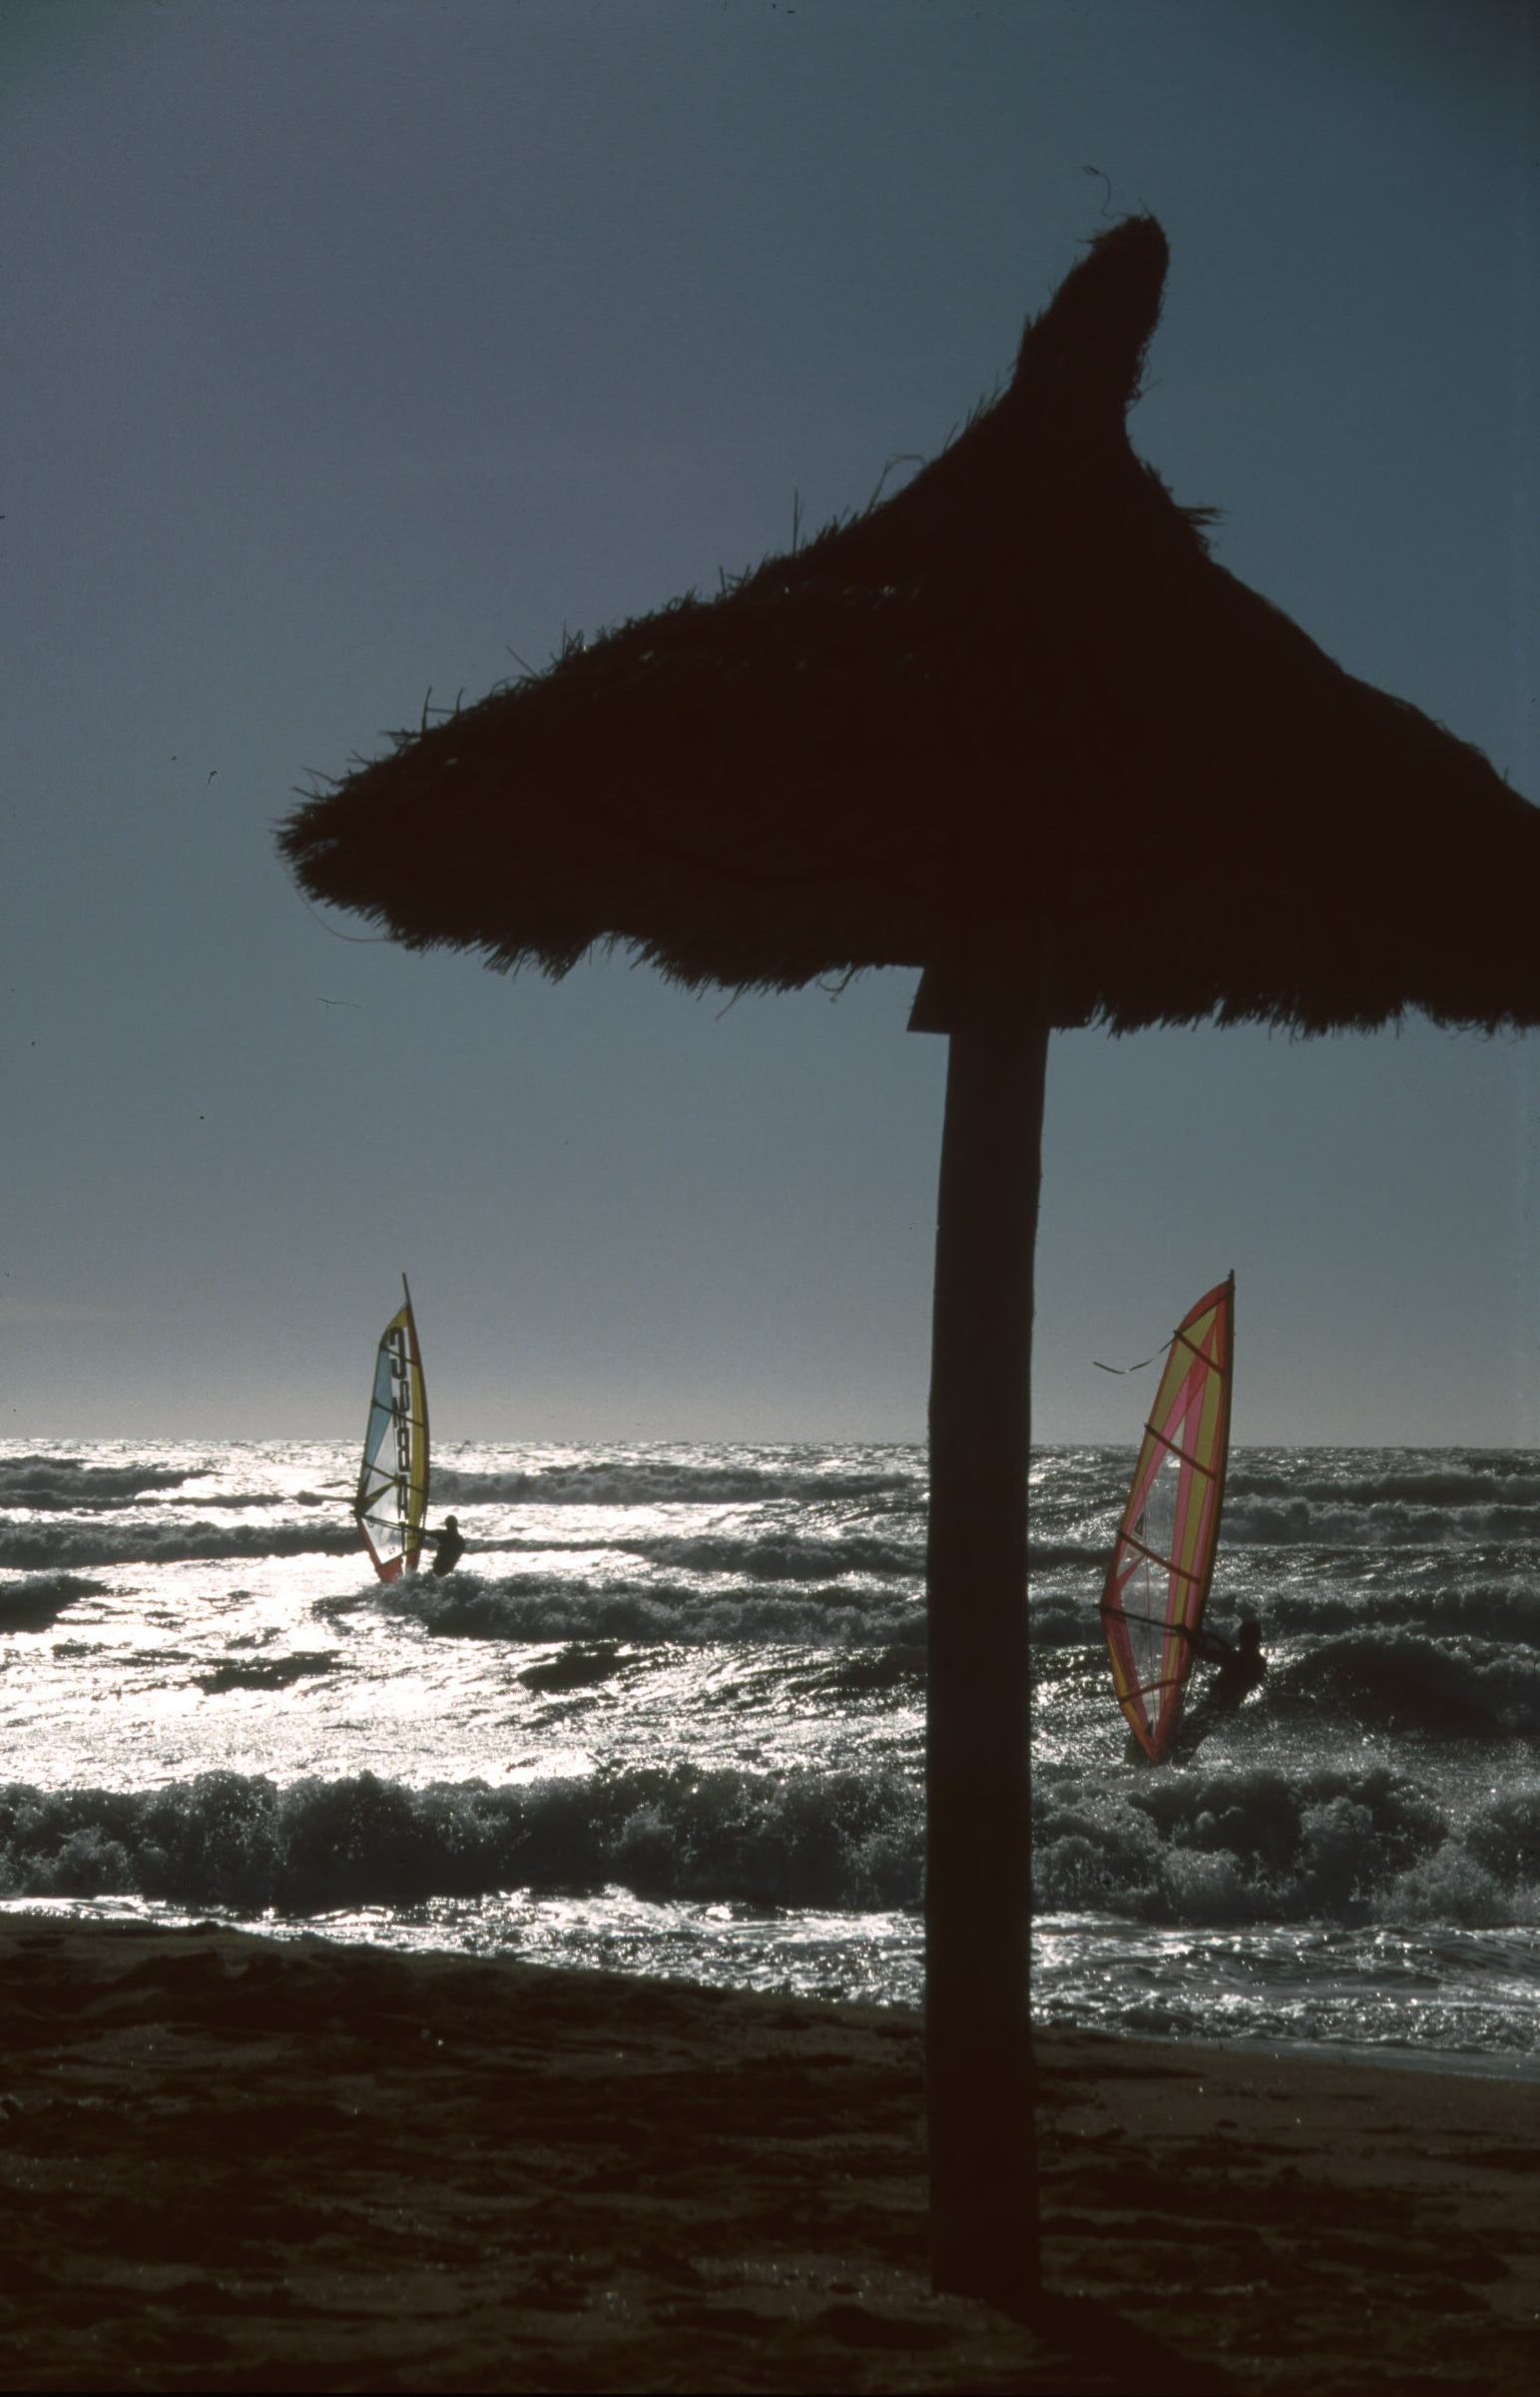
beach, sea, coast, sand, ocean, horizon, cloud, sunrise, sunset, shore, wave, wind, surfer, evening, reflection, vehicle, bay, body of water, straw screen, wind wave, surfing equipment and supplies